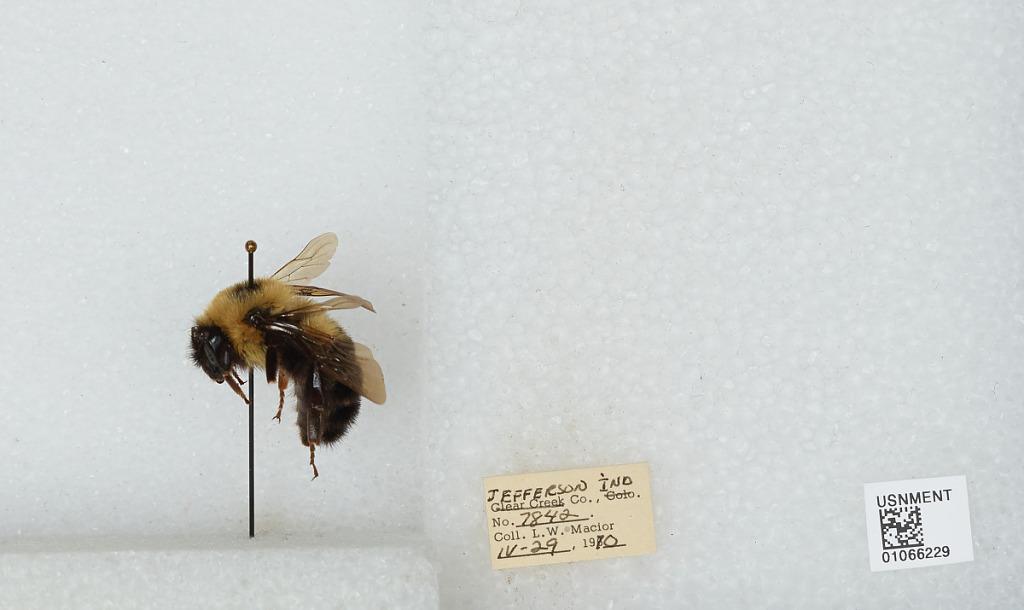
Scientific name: Bombus (Pyrobombus) bimaculatus Cresson
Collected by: L. Macior
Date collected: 1970-4-29
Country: United States
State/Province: Indiana
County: Jefferson
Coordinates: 38.775, -85.4786